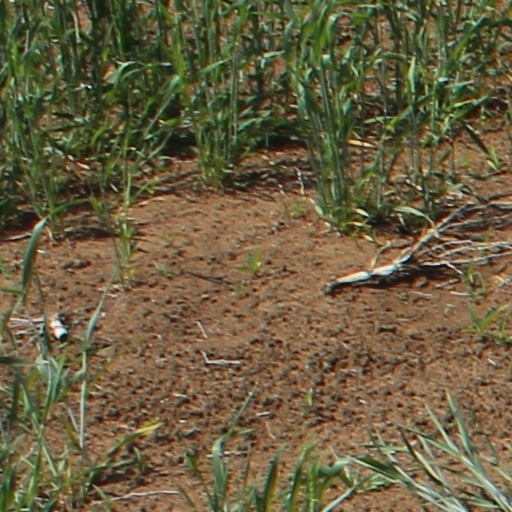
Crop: wheat